Garmin

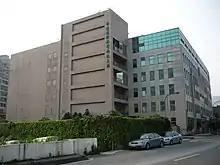
Garmin Tech Center (台灣國際航電科技大樓) is the head office of Garmin (Asia) Corporation and located in the Xizhi District of New Taipei City, Taiwan.

By 1999, sales had reached $232.6 million with a profit of $64 million. Garmin reported a 2006 total revenue of $1.77 billion, up 73% from $1.03 billion in 2005.